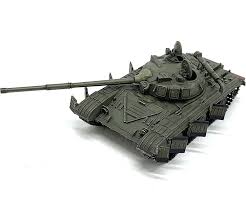
Label: Tank